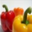
Label: sweet_pepper